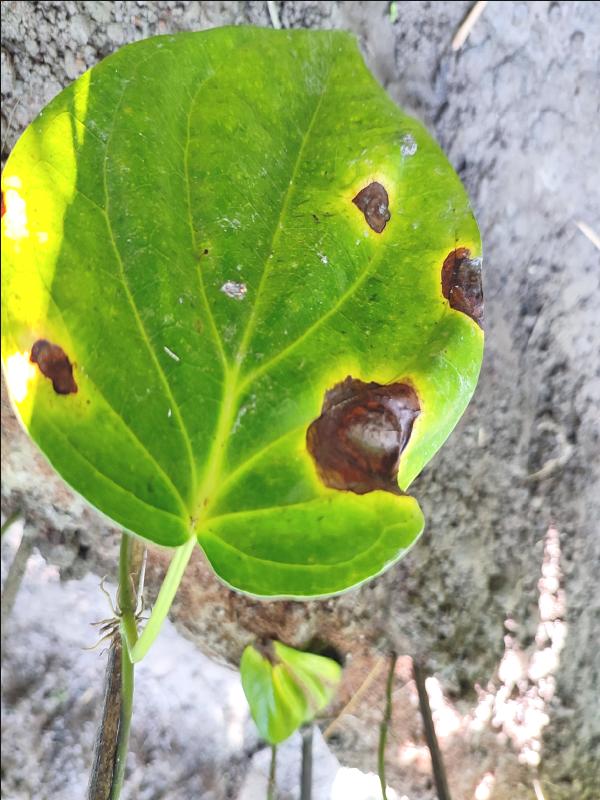
Label: Bacterial_Leaf_Disease